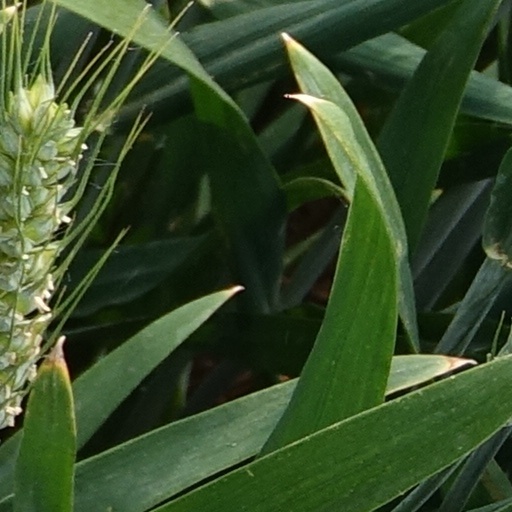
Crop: wheat